Question: Please indicate a possible affordance area of the bed that can be used for lying down
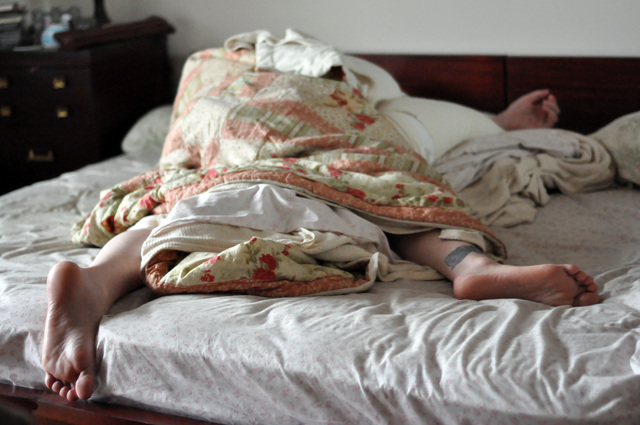
Answer: [1.5, 103, 636.5, 423]